Flags of the Australian Defence Force

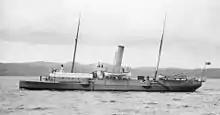
HMCS "Protector" of the Commonwealth Naval Forces circa 1901.

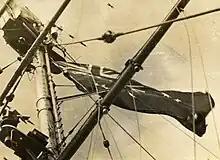
The Australian flag is hoisted as a battle ensign on HMAS Hobart during the invasion of Guadalcanal during World War II.

The pre-federation colonial navies flew British blue ensigns defaced with the relevant local badge. Outside of colonial waters, these ships were commissioned into the Royal Navy and used the British white ensign. In 1901, the colonial navies were integrated into the Commonwealth Naval Forces and consequently flew the Australian flag. Following the formation of the Royal Australian Navy, on 5 October 1911, Naval Order 78/1911 directed all vessels to fly the British White Ensign on the stern and the flag of Australia on the Jackstaff. The "Argus" newspaper, edition of 29 July 1911, had furthermore carried a notice that the "navy orders that the Australian flag is to be the saluting flag at all reviews and ceremonial parades on shore", with it also being required that the Union Jack is flown at the saluting point "when representatives of His Majesty the King review the Commonwealth forces." However, the practice of RAN captains flying the Union Jack continued, as was the case at a review of at Fremantle in 1913. Following a public demonstration by the Australian Natives Association, the government took action to phase in the 1911 naval regulations. The British White Ensign was finally replaced by a distinctively Australian White Ensign on 1 March 1967. Prior to this time, it was not unknown for RAN captains to fly the Australian flag from the foremast of single-masted ships and the mainmast of two-masted ships as the battle flag when at action stations instead of the Royal Navy white ensign as happened at the battle of the Cocos between HMAS Sydney and the German cruiser SMS Emden.